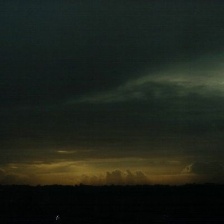
Cloud type: Stratocumulus